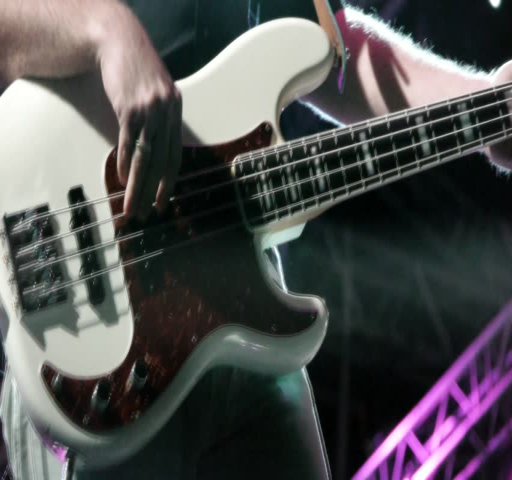
guitars in live action at a concert